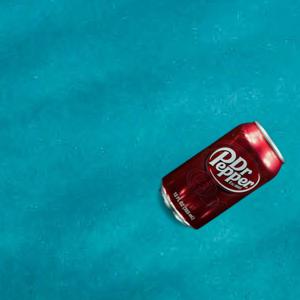
Label: cans